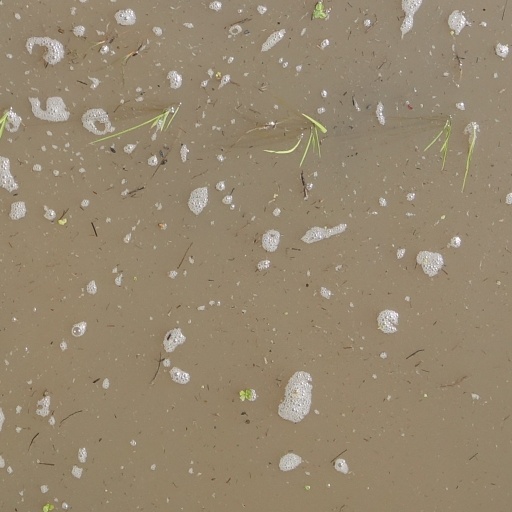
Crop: rice